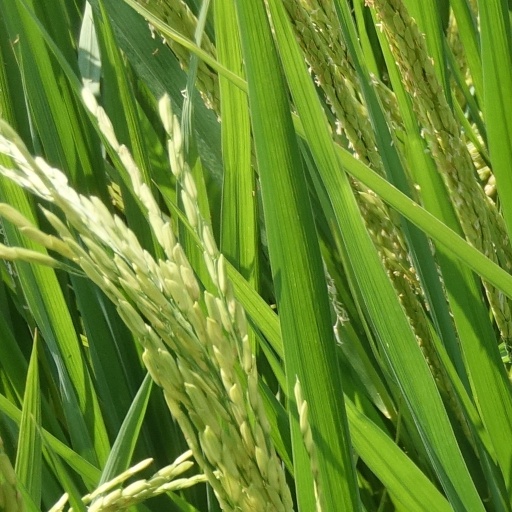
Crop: rice